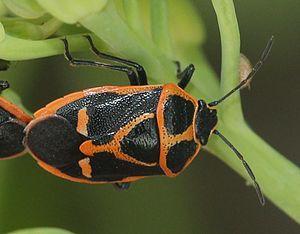
Galerie d'identification visuelle des Pentatomidae